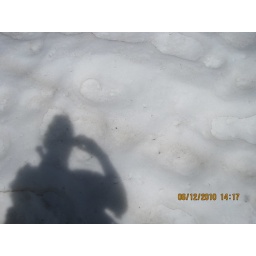
there were lots of black spiders in the snow. i saw birds eating them too i think.